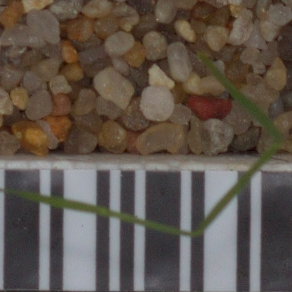
Label: black_grass